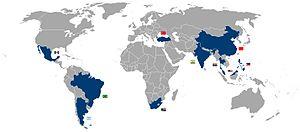
Le développement économique et social fait référence à l'ensemble des mutations positives — techniques, démographiques, sociales, sanitaires — que peut connaître une zone géographique.